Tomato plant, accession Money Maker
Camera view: vertical (180 deg); turntable rotation: 240 degrees
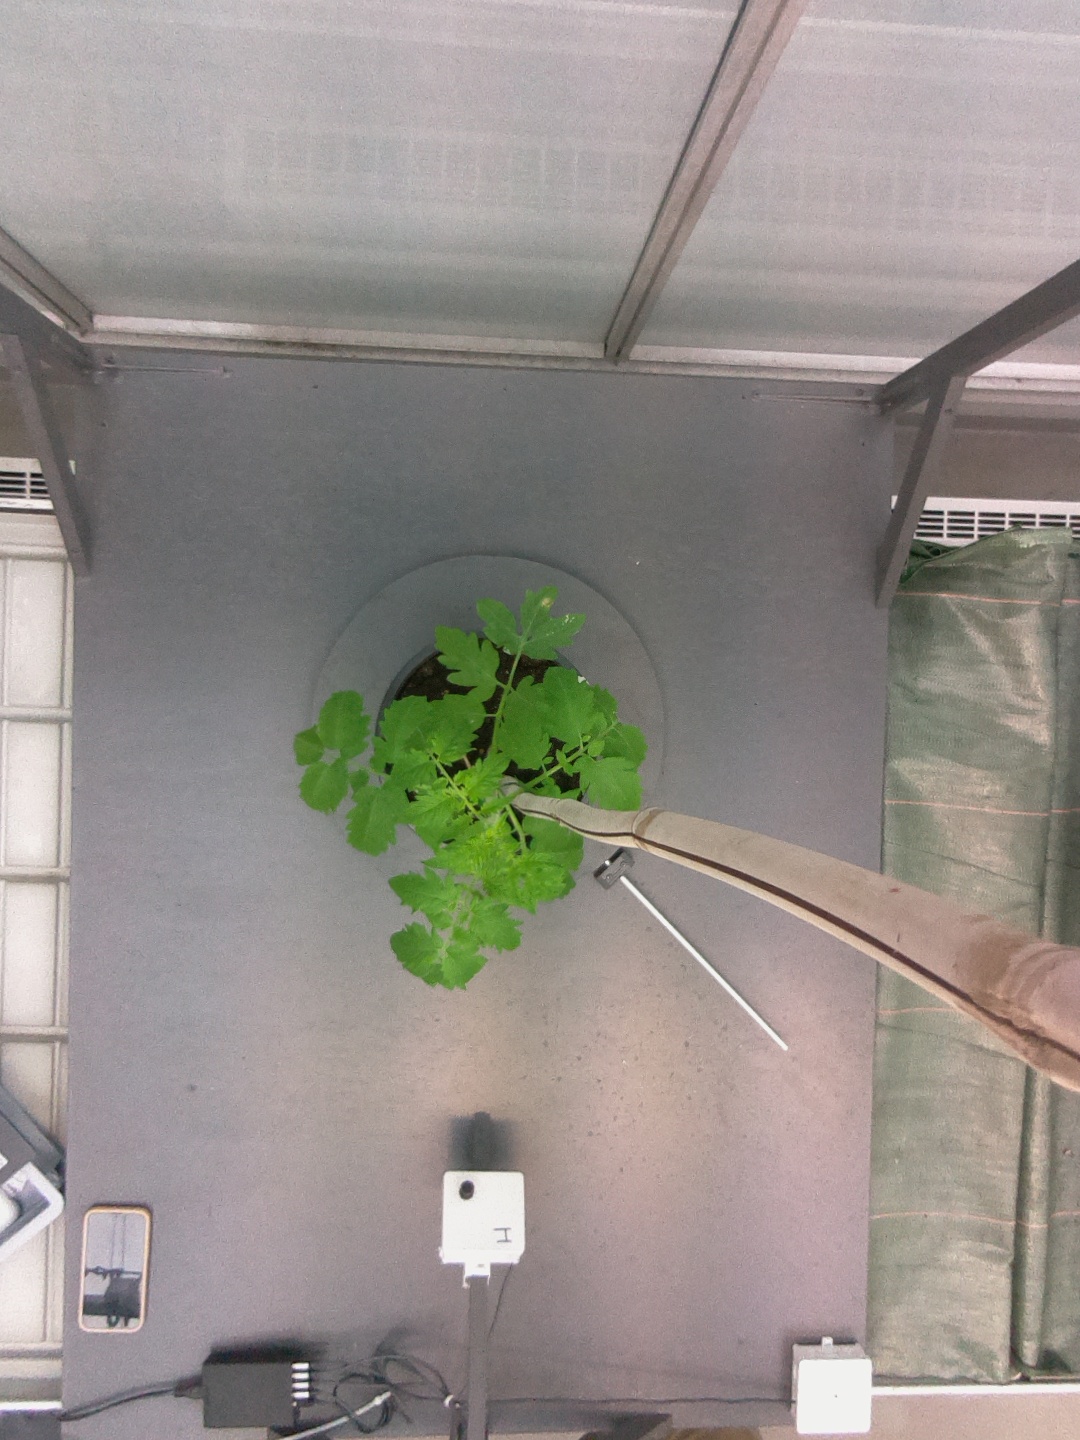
BBCH growth stage 13: 6 of true leaves visible